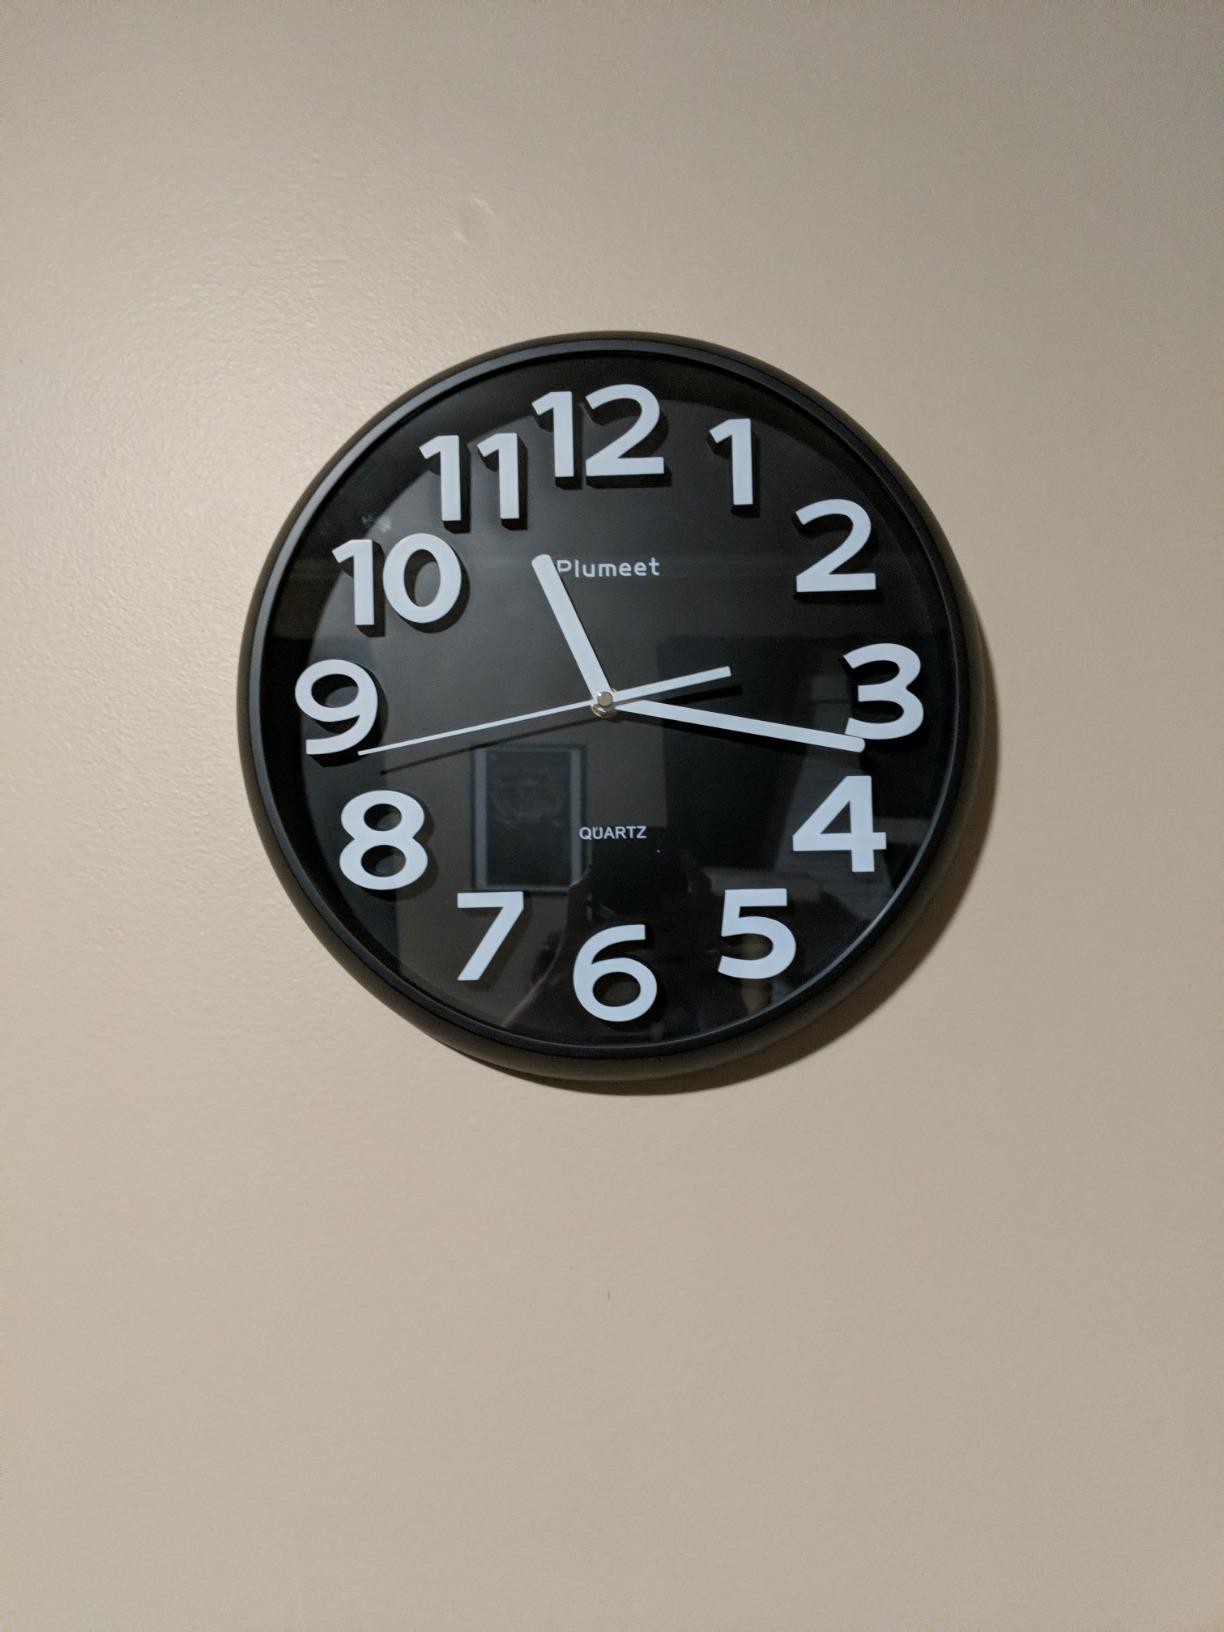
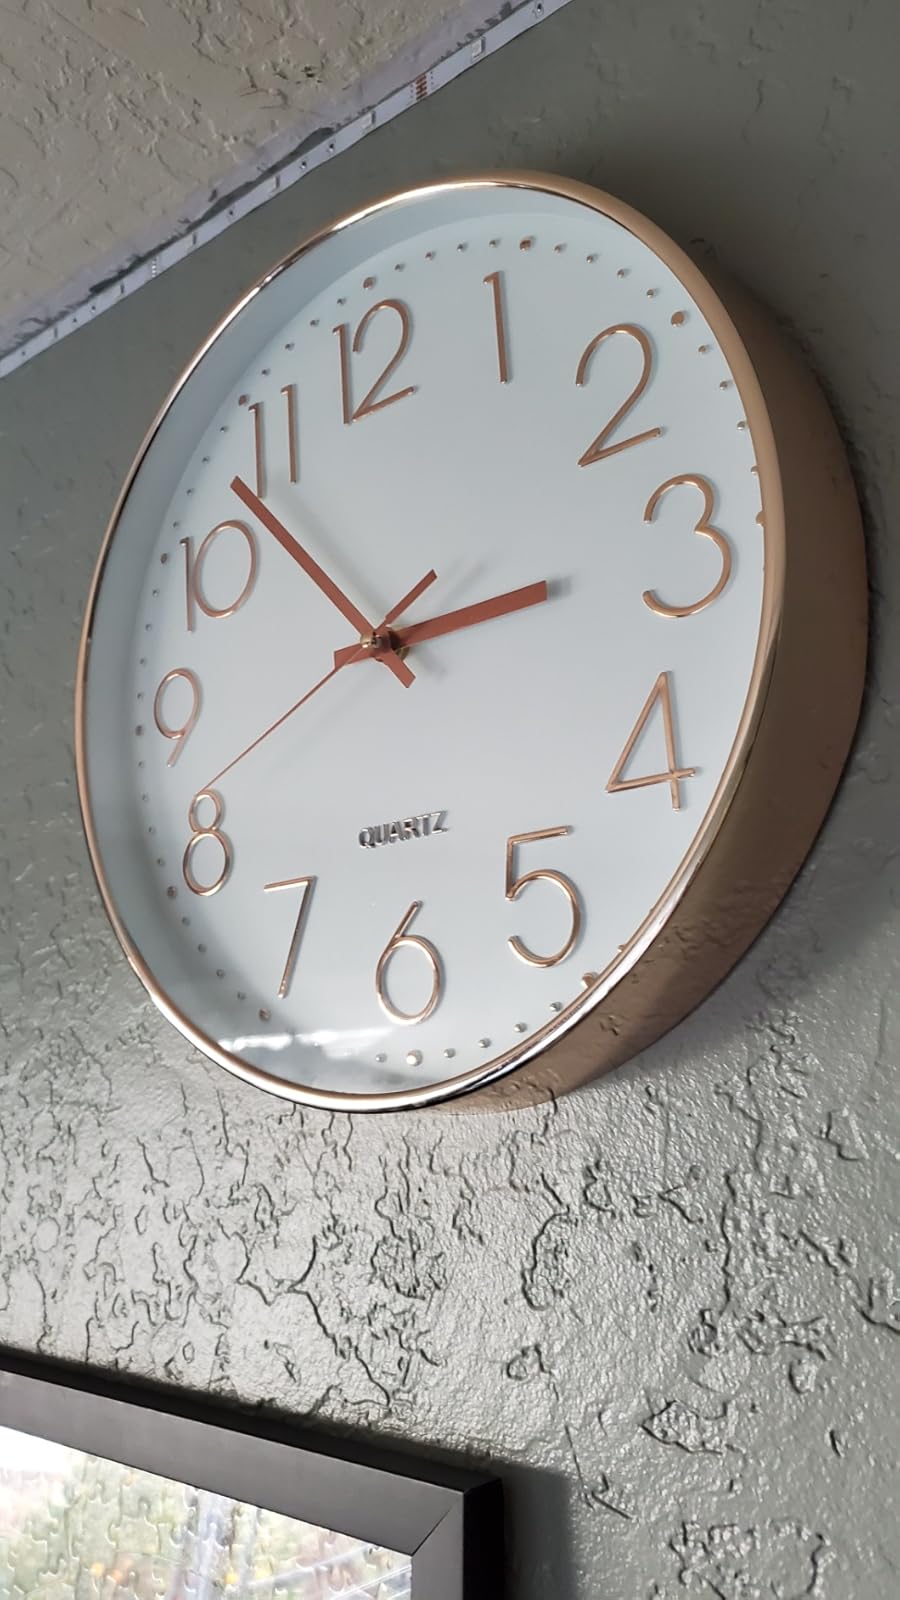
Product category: clock
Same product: no